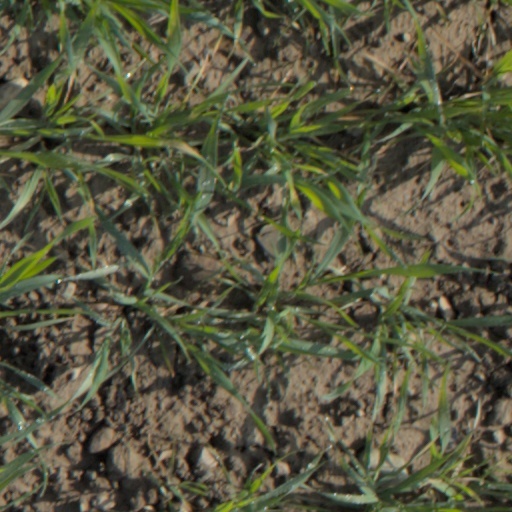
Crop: wheat